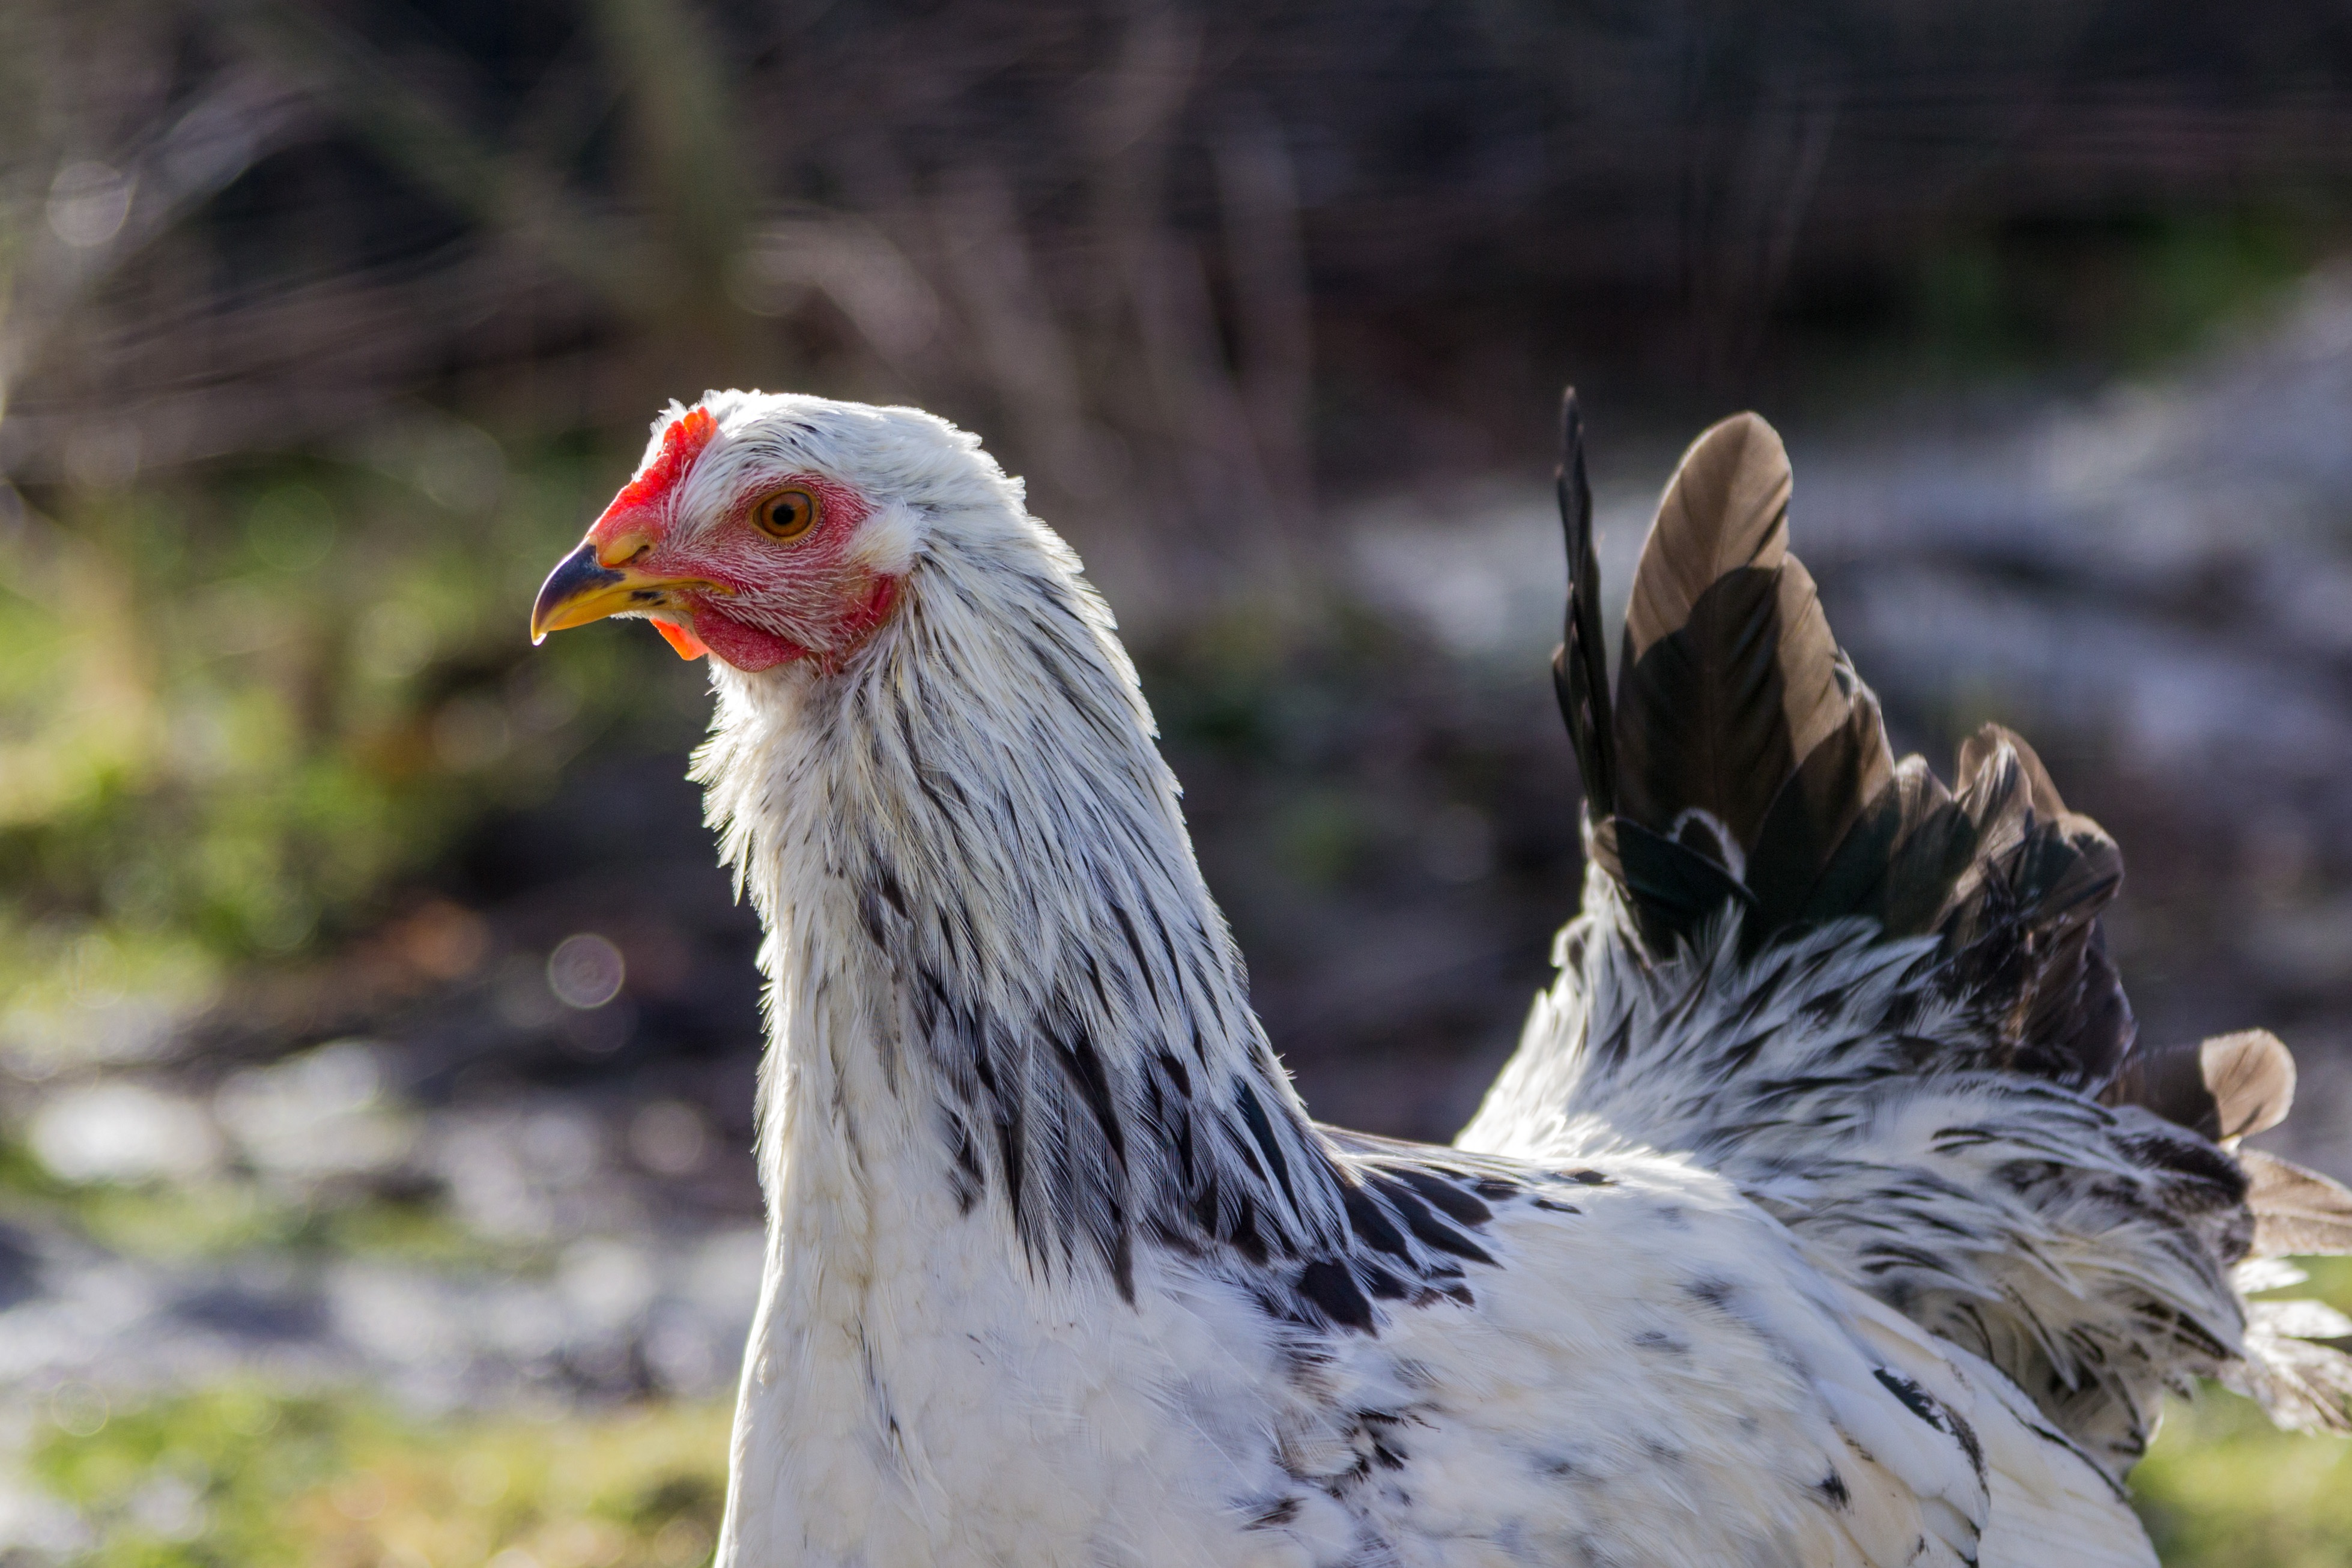
bird, wing, farm, animal, wildlife, beak, agriculture, chicken, fowl, fauna, rooster, poultry, galliformes, vertebrate, bill, wildlife photography, chickens, phasianidae, animal husbandry, free range, breed chicken